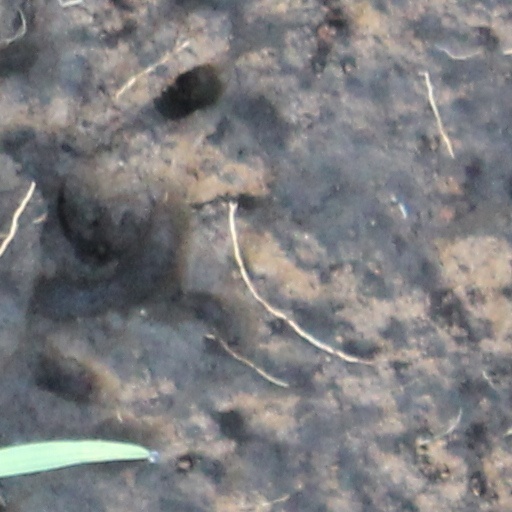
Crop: wheat